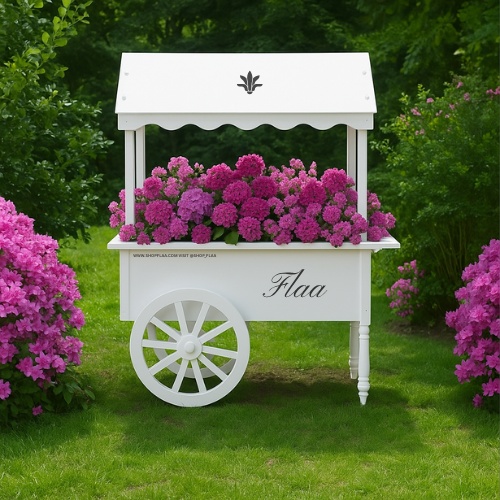
Flower Cart Retainer Fee – Secure Your Date
Bring the wow to your event with the Flaa Flower Cart 🌿 A beautifully styled cart filled with seasonal blooms — perfect for weddings, corporate activations, and private celebrations. Your guests can enjoy flowers in one of two ways: Self-Guided Mini Vase Workshop: Guests sit together and design their own mini vase arrangements. Flower Bar Experience: A standing-style bouquet station where guests pick their favorite stems and build their own creations. We provide all flowers, tools, and styling — you simply enjoy the moment. Package Includes ✔️ Signature Flaa Flower Cart (delivery, setup, and breakdown included) ✔️ Seasonal fresh flowers (pre-arranged stem count based on your package) ✔️ Materials (mini vases or bouquet wrapping, tissue, ribbon, and tools) Pricing Base Cart Rental: $420 (Comped) Flower Package for 10 Guests: $300 Additional Guests: +$60 per person (Please confirm 7 days in advance ) Event Booking Details Date: October 8, 2025 Time: 11:00 AM Load-In: 9:00–10:00 AM Location: Provided at checkout ✨ Reserve your Flower Cart today to secure your date and create an unforgettable experience.
Brand: Shop Flaa
Category: Services > Entertainment & Recreation Services > Event Planning